Sanity (music store)

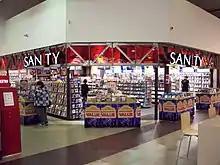
A Sanity outlet within the Northgate Shopping Centre

In October 2005, Brazin acquired the Australian operations of HMV. The HMV Group's agreement with Brazin was to phase out the HMV brand in Australia by 2010. Immediately after this acquisition of HMV's 32 outlets, this put Brazin at its peak with its 74 Virgin stores in addition to Sanity's 215 and EzyDVD's 63 outlets around the country (not counting non-entertainment retail chains within Brazin such as, Bras 'N' Things) and was by far Australia's largest entertainment retailer with close to 43% of the music retail market. However, most HMV stores in Australia had very high overhead costs due to their large footprints and expensive locations, thus most were gradually closed upon the end of rental leases. The remaining stores were re-branded to Sanity over the next five years. The one notable exception to closing HMV stores in 2005 saw Brazin instead close its large Sanity store 60 meters away on the corner of Bourke Street Mall and Causeway Lane which had operated since 1996. Also in that month, Brazin officially launched its Pulse loyalty card after a year of testing in the market. It worked by giving the customer one point for every dollar spent across the Sanity/Virgin/HMV/IN2 Music/EzyDVD/Bras 'N' Things/Dusk/Diva/Ghetto/Insane store network, receiving a $5 discount voucher or other offers once 100 points were reached.